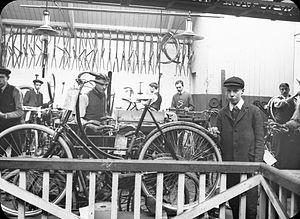
Cette liste des fabricants de bicyclettes liste toutes les entreprises qui fabriquent des bicyclettes.